Wolfgang Lettl

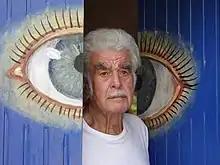
Wolfgang Lettl (2002)

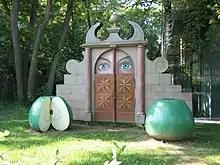
Sculpture by Lettl after one of his paintings

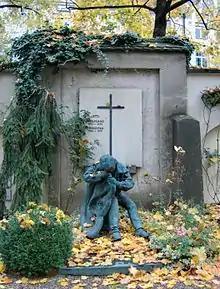
Lettl's grave in Augsburg

Wolfgang Lettl (18 December 1919 – 10 February 2008) was a surrealist painter who was born and who died in Augsburg, Germany. His retrospective was exhibited at the Schaezlerpalais in 2019.